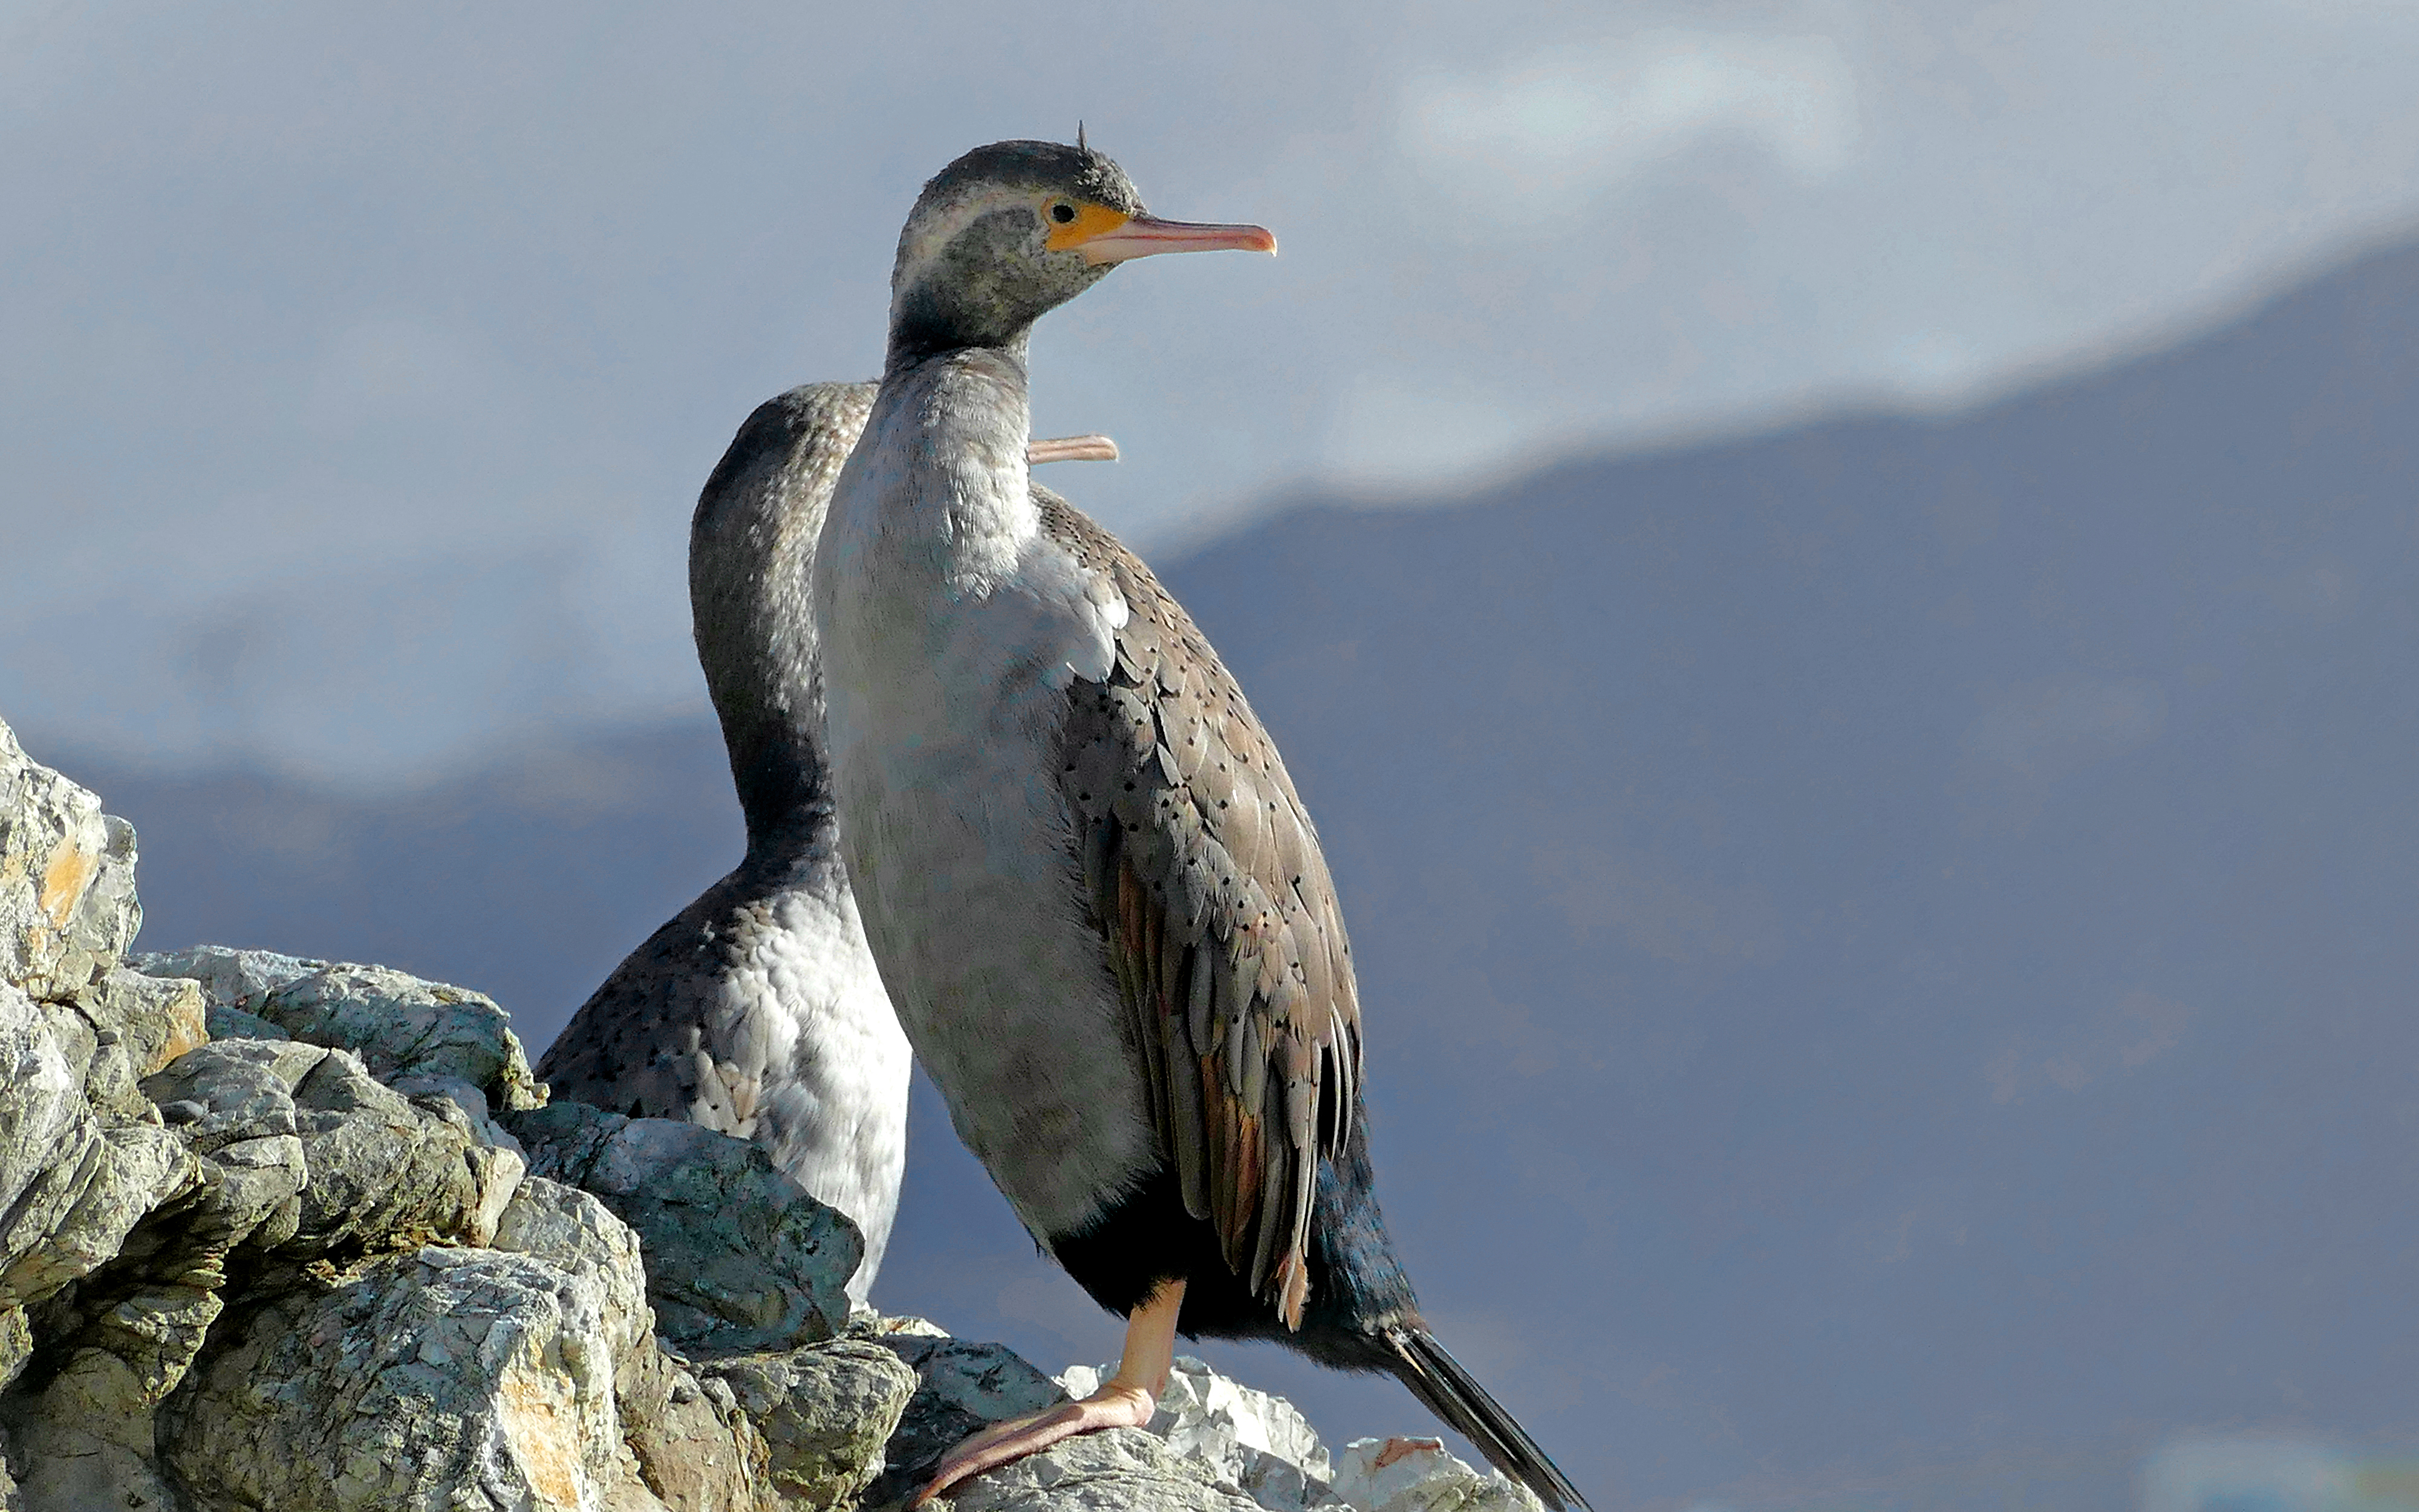
bird, wildlife, beak, fauna, publicdomain, vertebrate, panasonic, lumixfz1000, cormorant, newzealandbirds, spottedshags, marinebirds, waterbirds, bridgeameras, superzooms